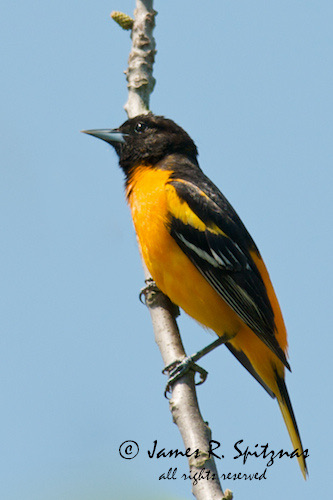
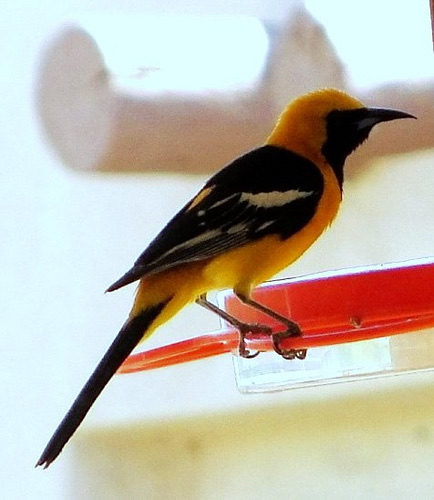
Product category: misc
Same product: yes